Paignton

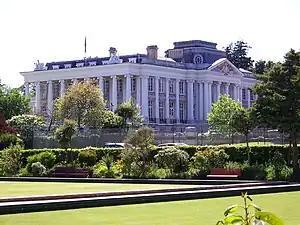
Oldway Mansion was built for Isaac Merritt Singer

The railway line to Paignton was built by the Dartmouth and Torbay Railway, and opened to passengers on 2 August 1859, providing Torquay and Paignton with a link to London.